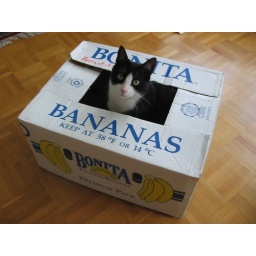
cat in a box